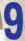
Number: 9